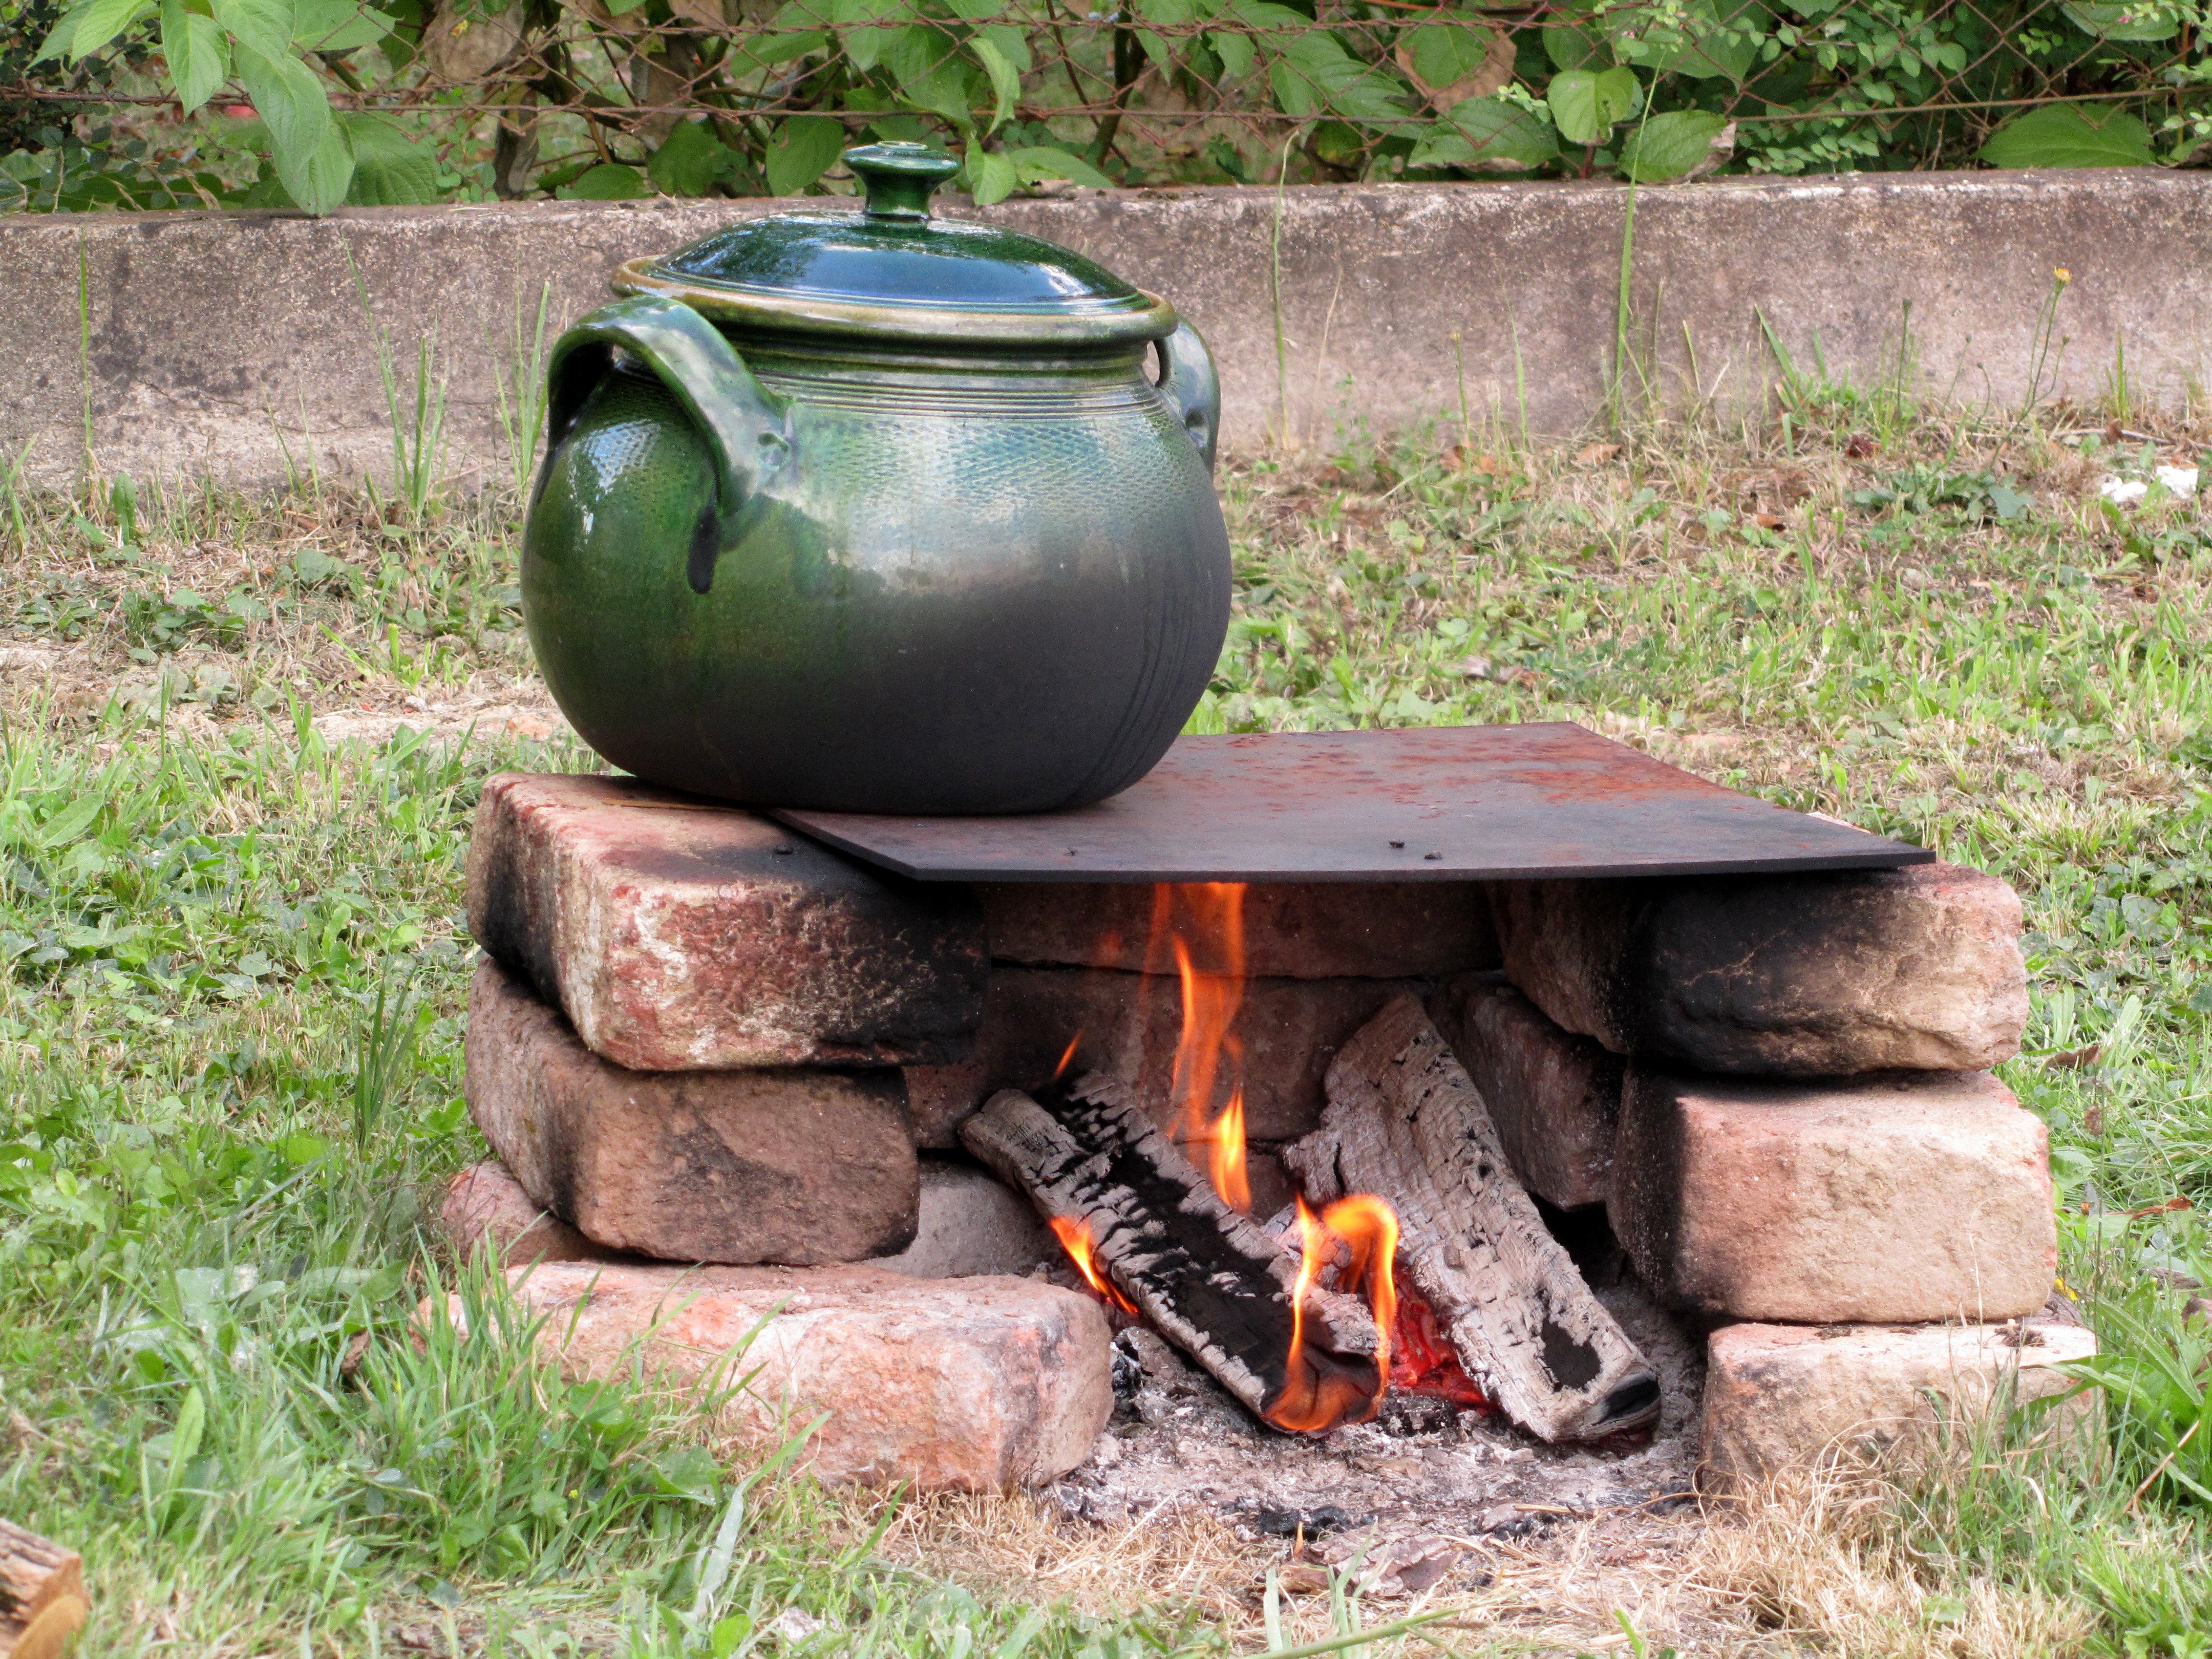
backyard, fireplace, tile, pottery, outdoors, handmade, oven, kitchen utensils, firing, man made object, result